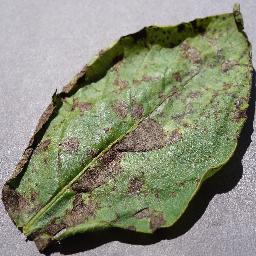
Label: Potato___Early_blight